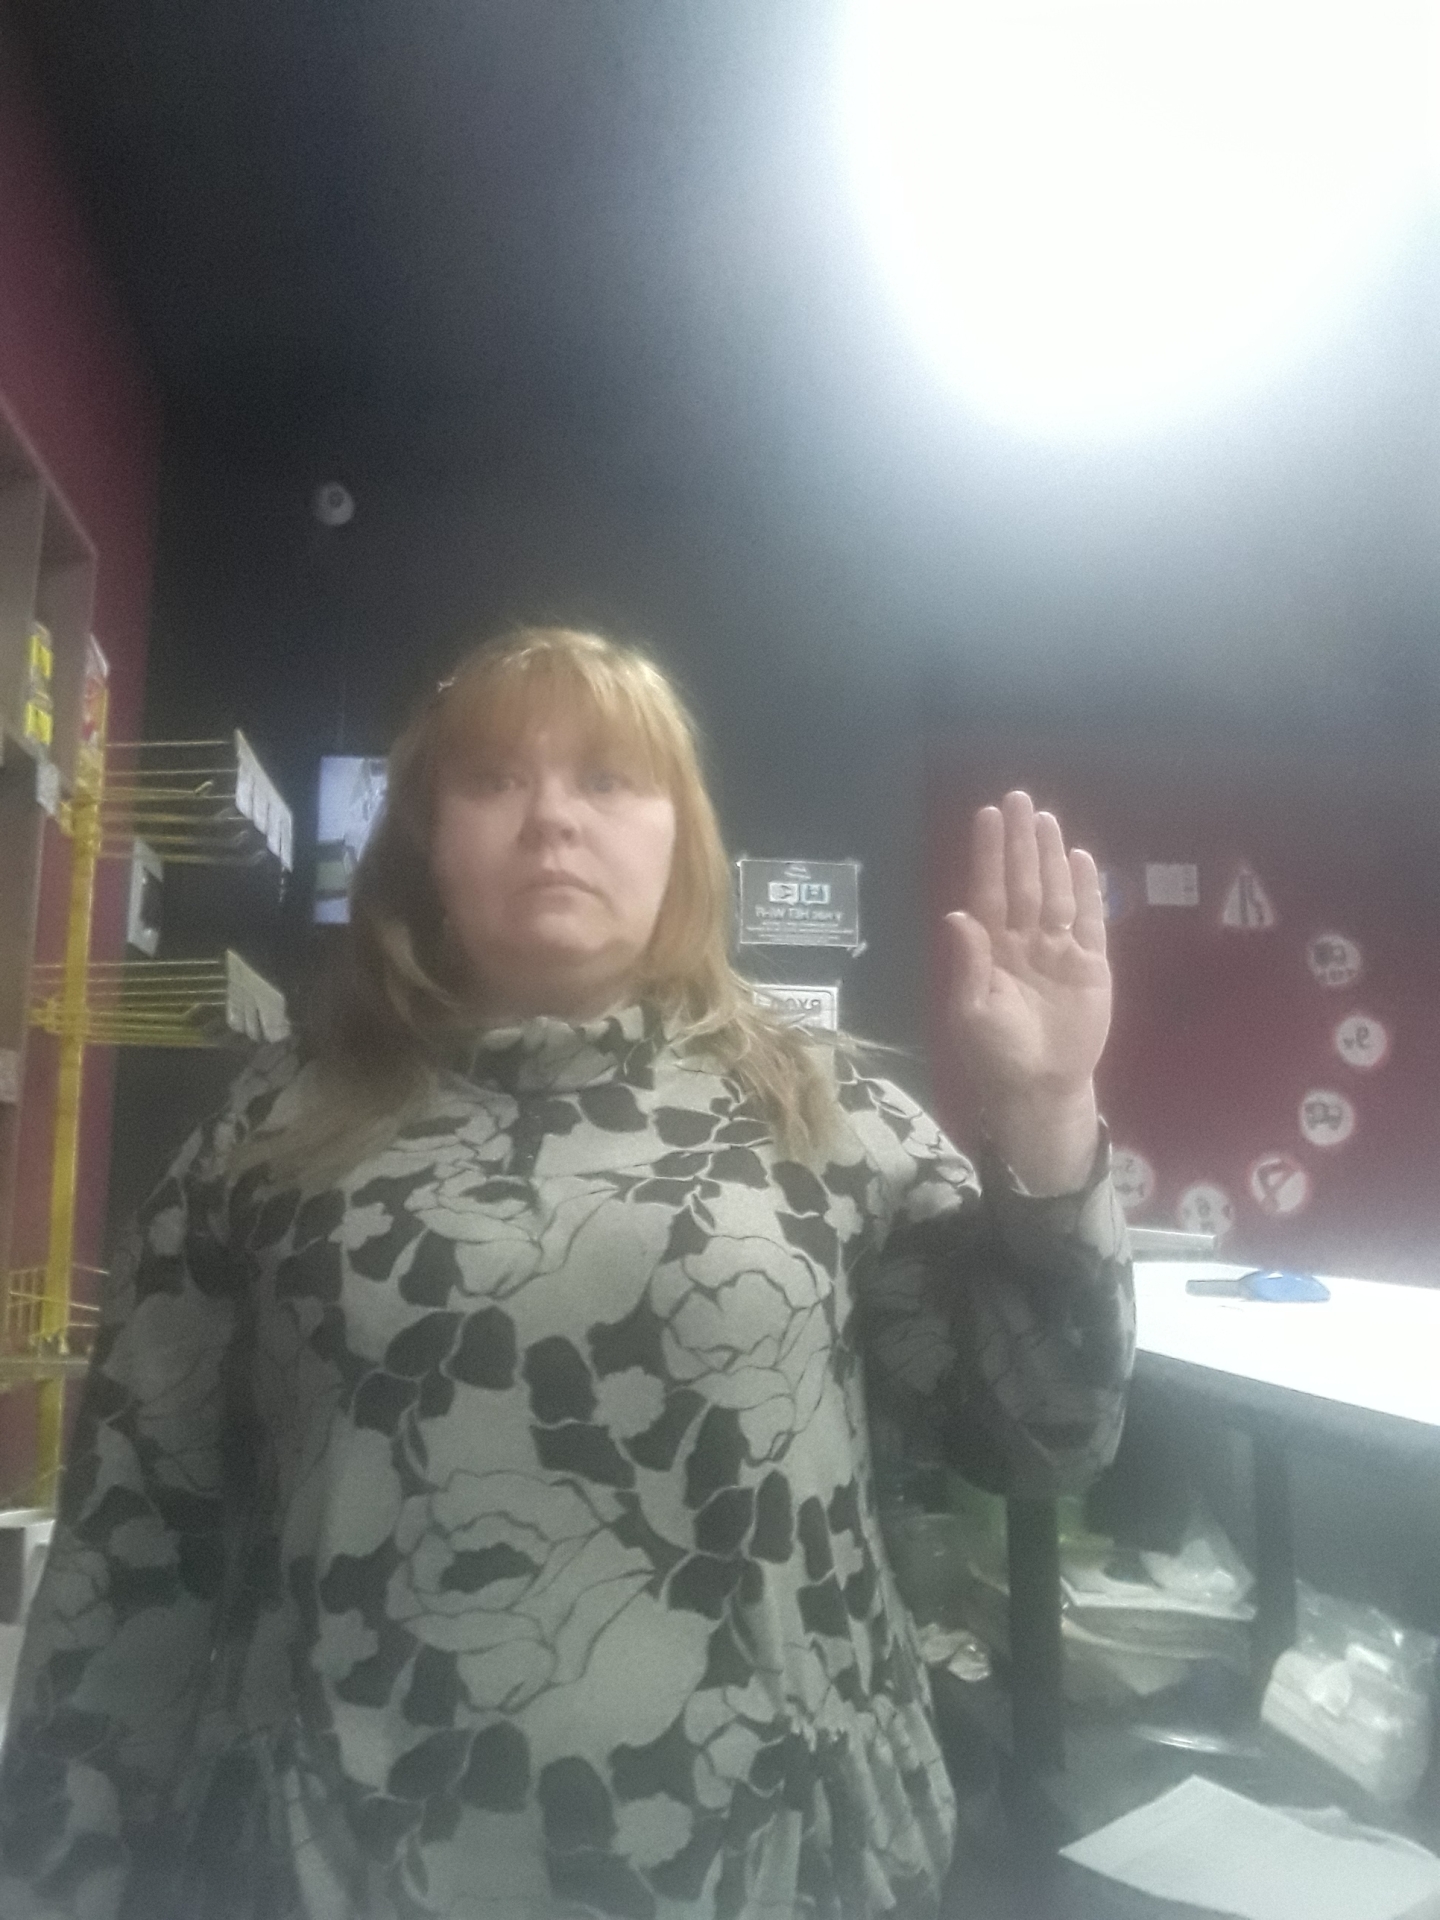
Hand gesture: stop